Rose Marie Reid

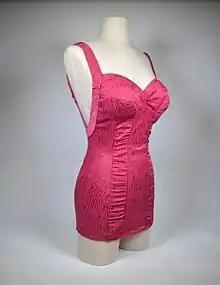
Shirred Panel Classic Swimsuit

Among her designs was the "Hourglass" suit, introduced in 1951 which was produced in many variations. It went on to become one of her company's all-time best sellers. Her "Magic Length" swimsuit line featured an inner "miracle bra", tuck-away straps, a tummy control panel, stay-down leg, and elasticized back to keep the bodice from gapping. With its numerous adaptations for different body types, the "Magic Length" became a Rose Marie Reid classic and remained popular through the 1950s.